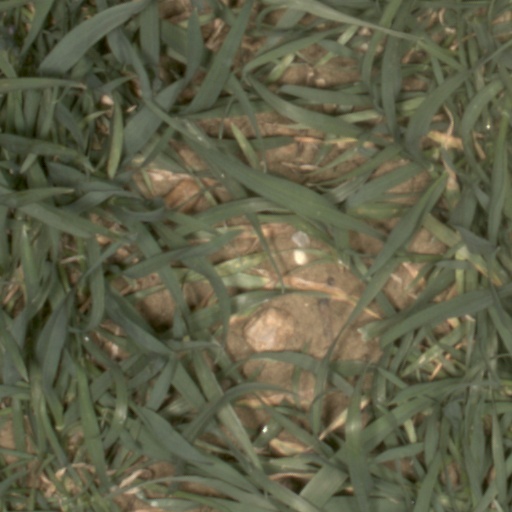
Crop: wheat